Georgian Dream (political coalition)

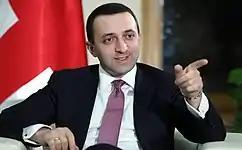
Irakli Garibashvili in 2013

On 22 October 2012 the Georgian Parliament elected the leader of the Republican Party, Davit Usupashvili as its new speaker. Three days later Ivanishvili was voted in as the country's new prime minister, with 88 votes in favor to 54 against. The most ministries in the 21-member cabinet went to the Georgian Dream party, while the Free Democrats party was represented in the government by four ministers: Tea Tsulukiani as the Minister of Justice, Irakli Alasania as the Minister of Defense and Vice Premier, Alexi Petriashvili as the State Minister for European and Euro-Atlantic Integration, and Kote Surguladze as the State Minister on the Diaspora Issues. The Republican Party was represented by Paata Zakareishvili as the State Minister for Reintegration, while the National Forum was represented by the Davit Darakhvelidze as the Minister of Internally Displaced Persons.